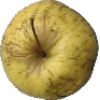
Label: golden_apple